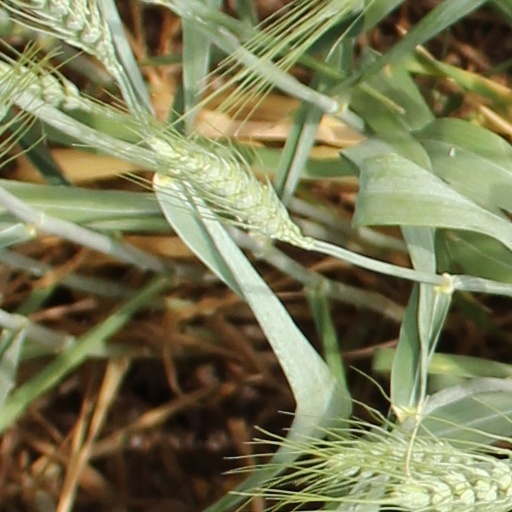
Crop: wheat